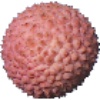
Label: Lychee 1